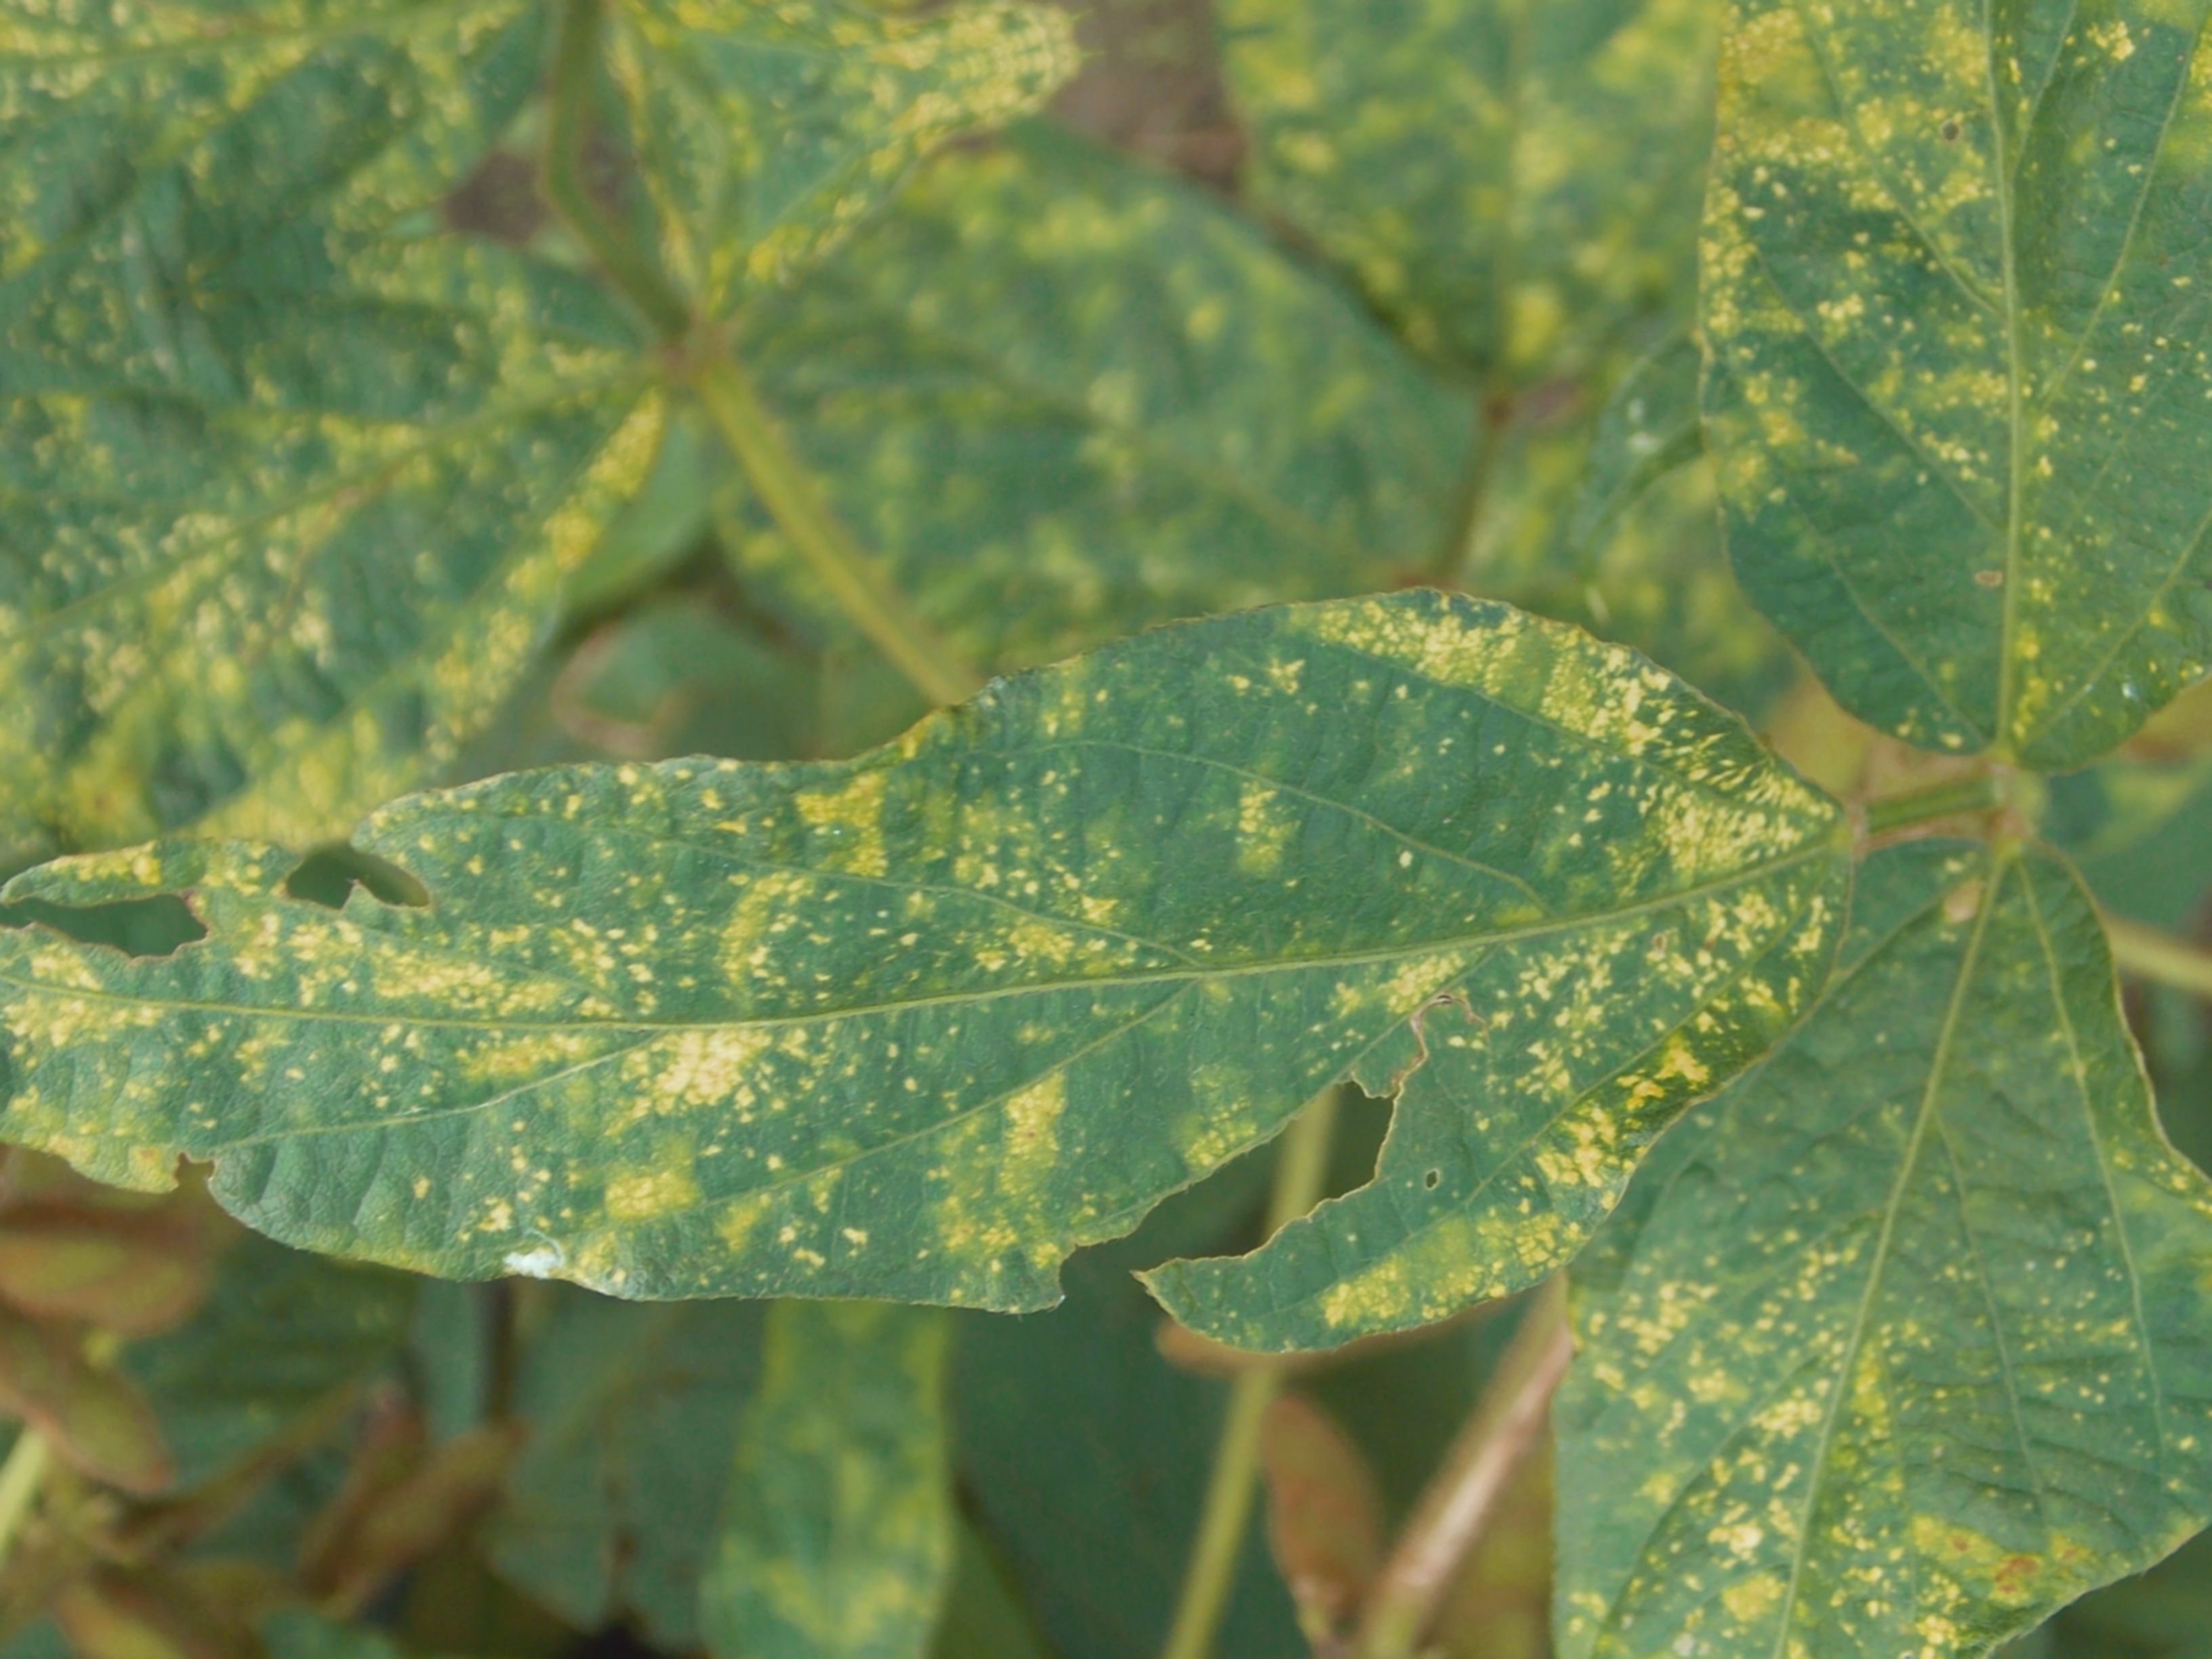
Label: Disease